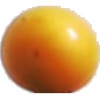
Label: cherry_wax_yellow